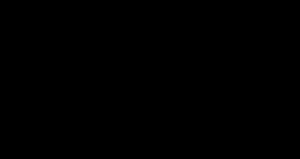
Les gibbérellines sont une famille de phytohormones. Le composé actif est appelé acide gibbérellique. Les gibbérellines sont nommées G ou Ga suivi d'un nombre. La Ga3 est la mieux connue.